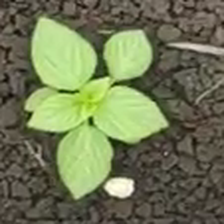
Weed species: Lamber_Quarter_plant(Chenopodium )